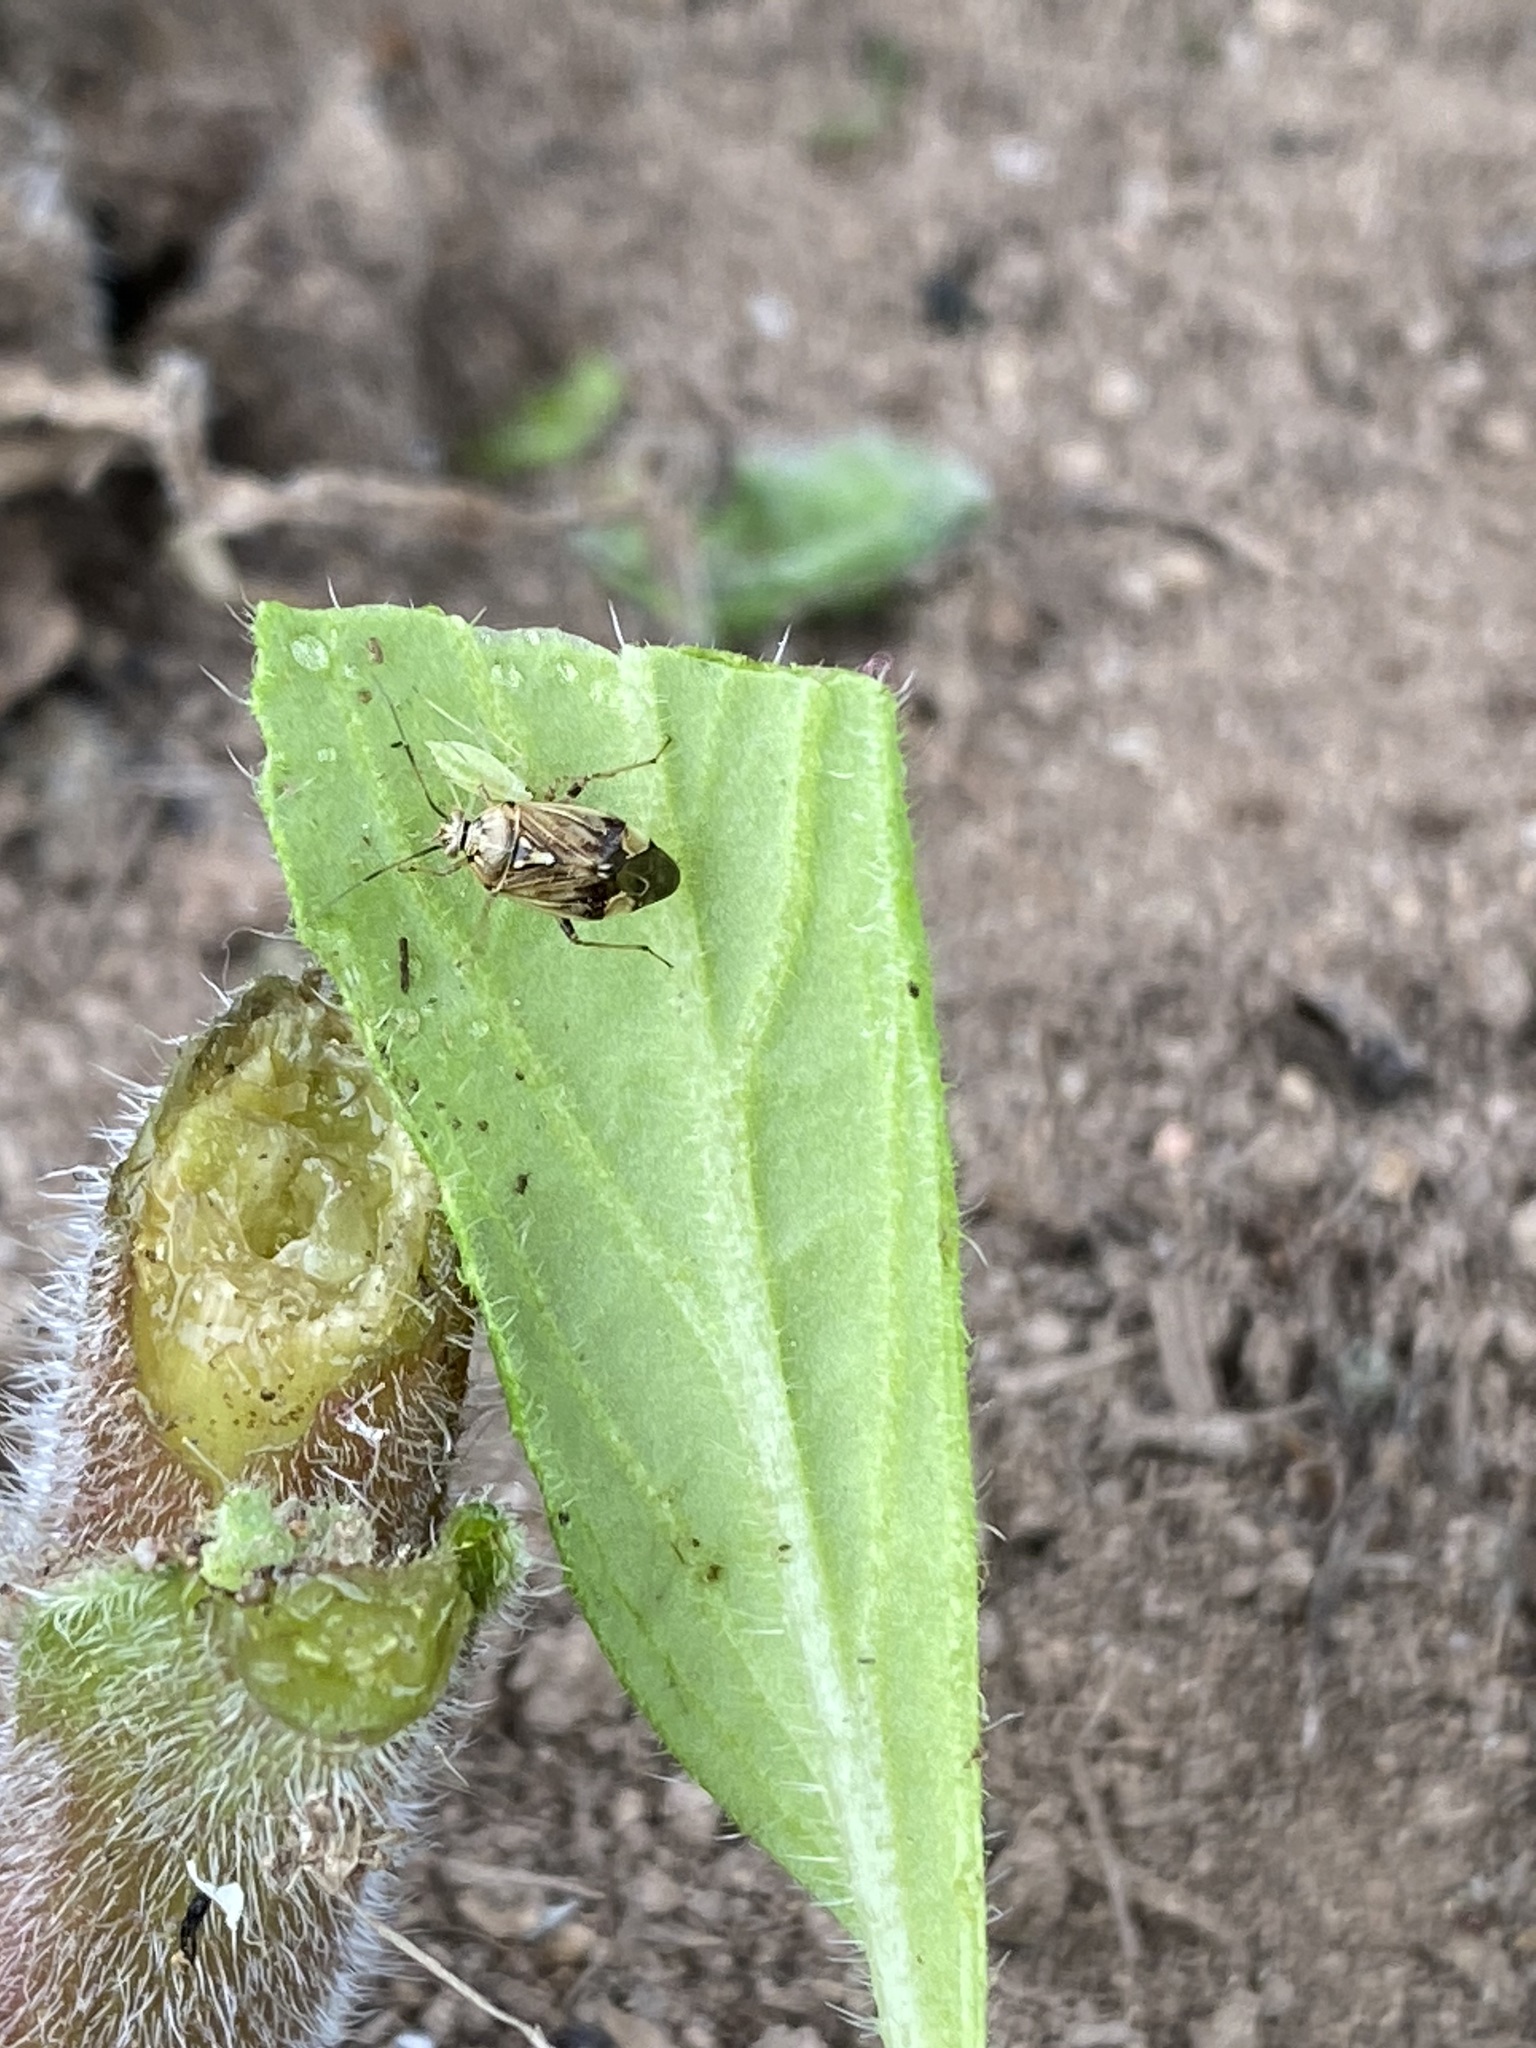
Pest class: lygus_bug